Ray Arnett

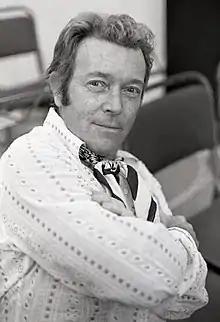
Portrait taken by Allan Warren in 1968

Ray Arnett (September 17, 1917 – March 12, 2015) was an American producer, choreographer and stage director best known for his work with Liberace.